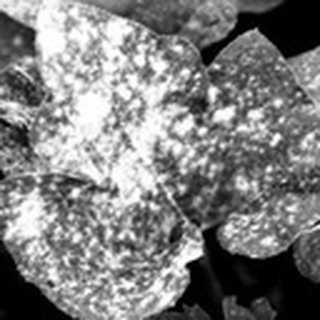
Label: cotton_powdery_mildew